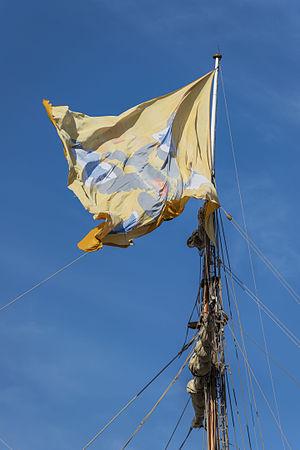
Le Shtandart est la réplique d'une frégate russe du XVIIIᵉ siècle du même nom, navire amiral du tsar Pierre le Grand. Ce navire est un trois-mâts carré de 34,5 m de longueur, lancé en 1999.